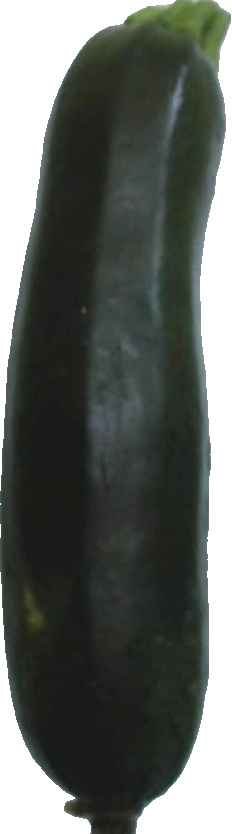
Label: zucchini_dark_1